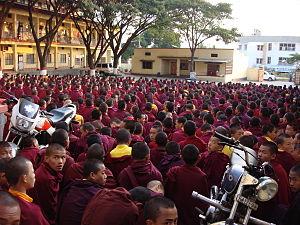
Kyabjé Drubwang Pema Norbu Rinpoche tibétain : པདྨ་ནོར་བུ་, Wylie : pad+ma nor bu, né en 1932 et mort le 27 mars 2009, était le 11ᵉ détenteur du trône de la lignée de Palyul, de école Nyingmapa de bouddhisme tibétain, et qui aurait été une incarnation de Vimalamitra. Il était renommé dans le monde bouddhiste tibétain comme un maître Dzogchen. Il était un des rares professeurs encore en vie de sa génération ayant reçu l'ensemble de son entraînement au Tibet sous la direction de ce que les bouddhistes tibétains considèrent comme des professeurs pleinement éveillés.